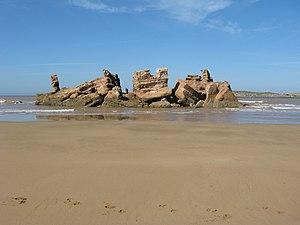
La Liste des cours d'eau du Maroc montre les plus longs cours d'eau au Maroc.
Bordj el Baroud est une ancienne tour de guet située au sud de l'embouchure de l'oued Ksob près d'Essaouira, au Maroc. Ses vestiges s'érodent sur la large plage de sable du village de Diabat, face aux ruines phéniciennes de la pointe sud-est de l'îlot principal des îles Purpuraires.